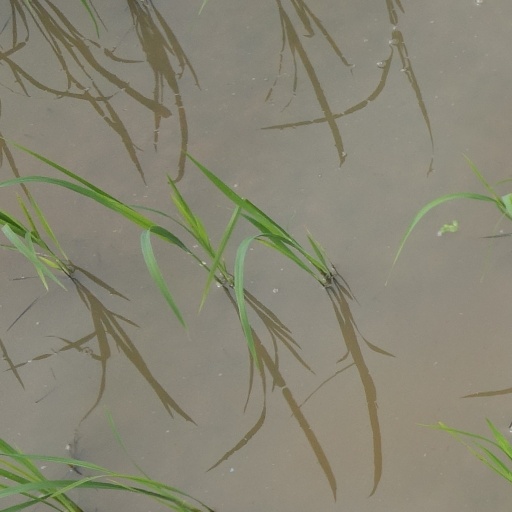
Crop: rice